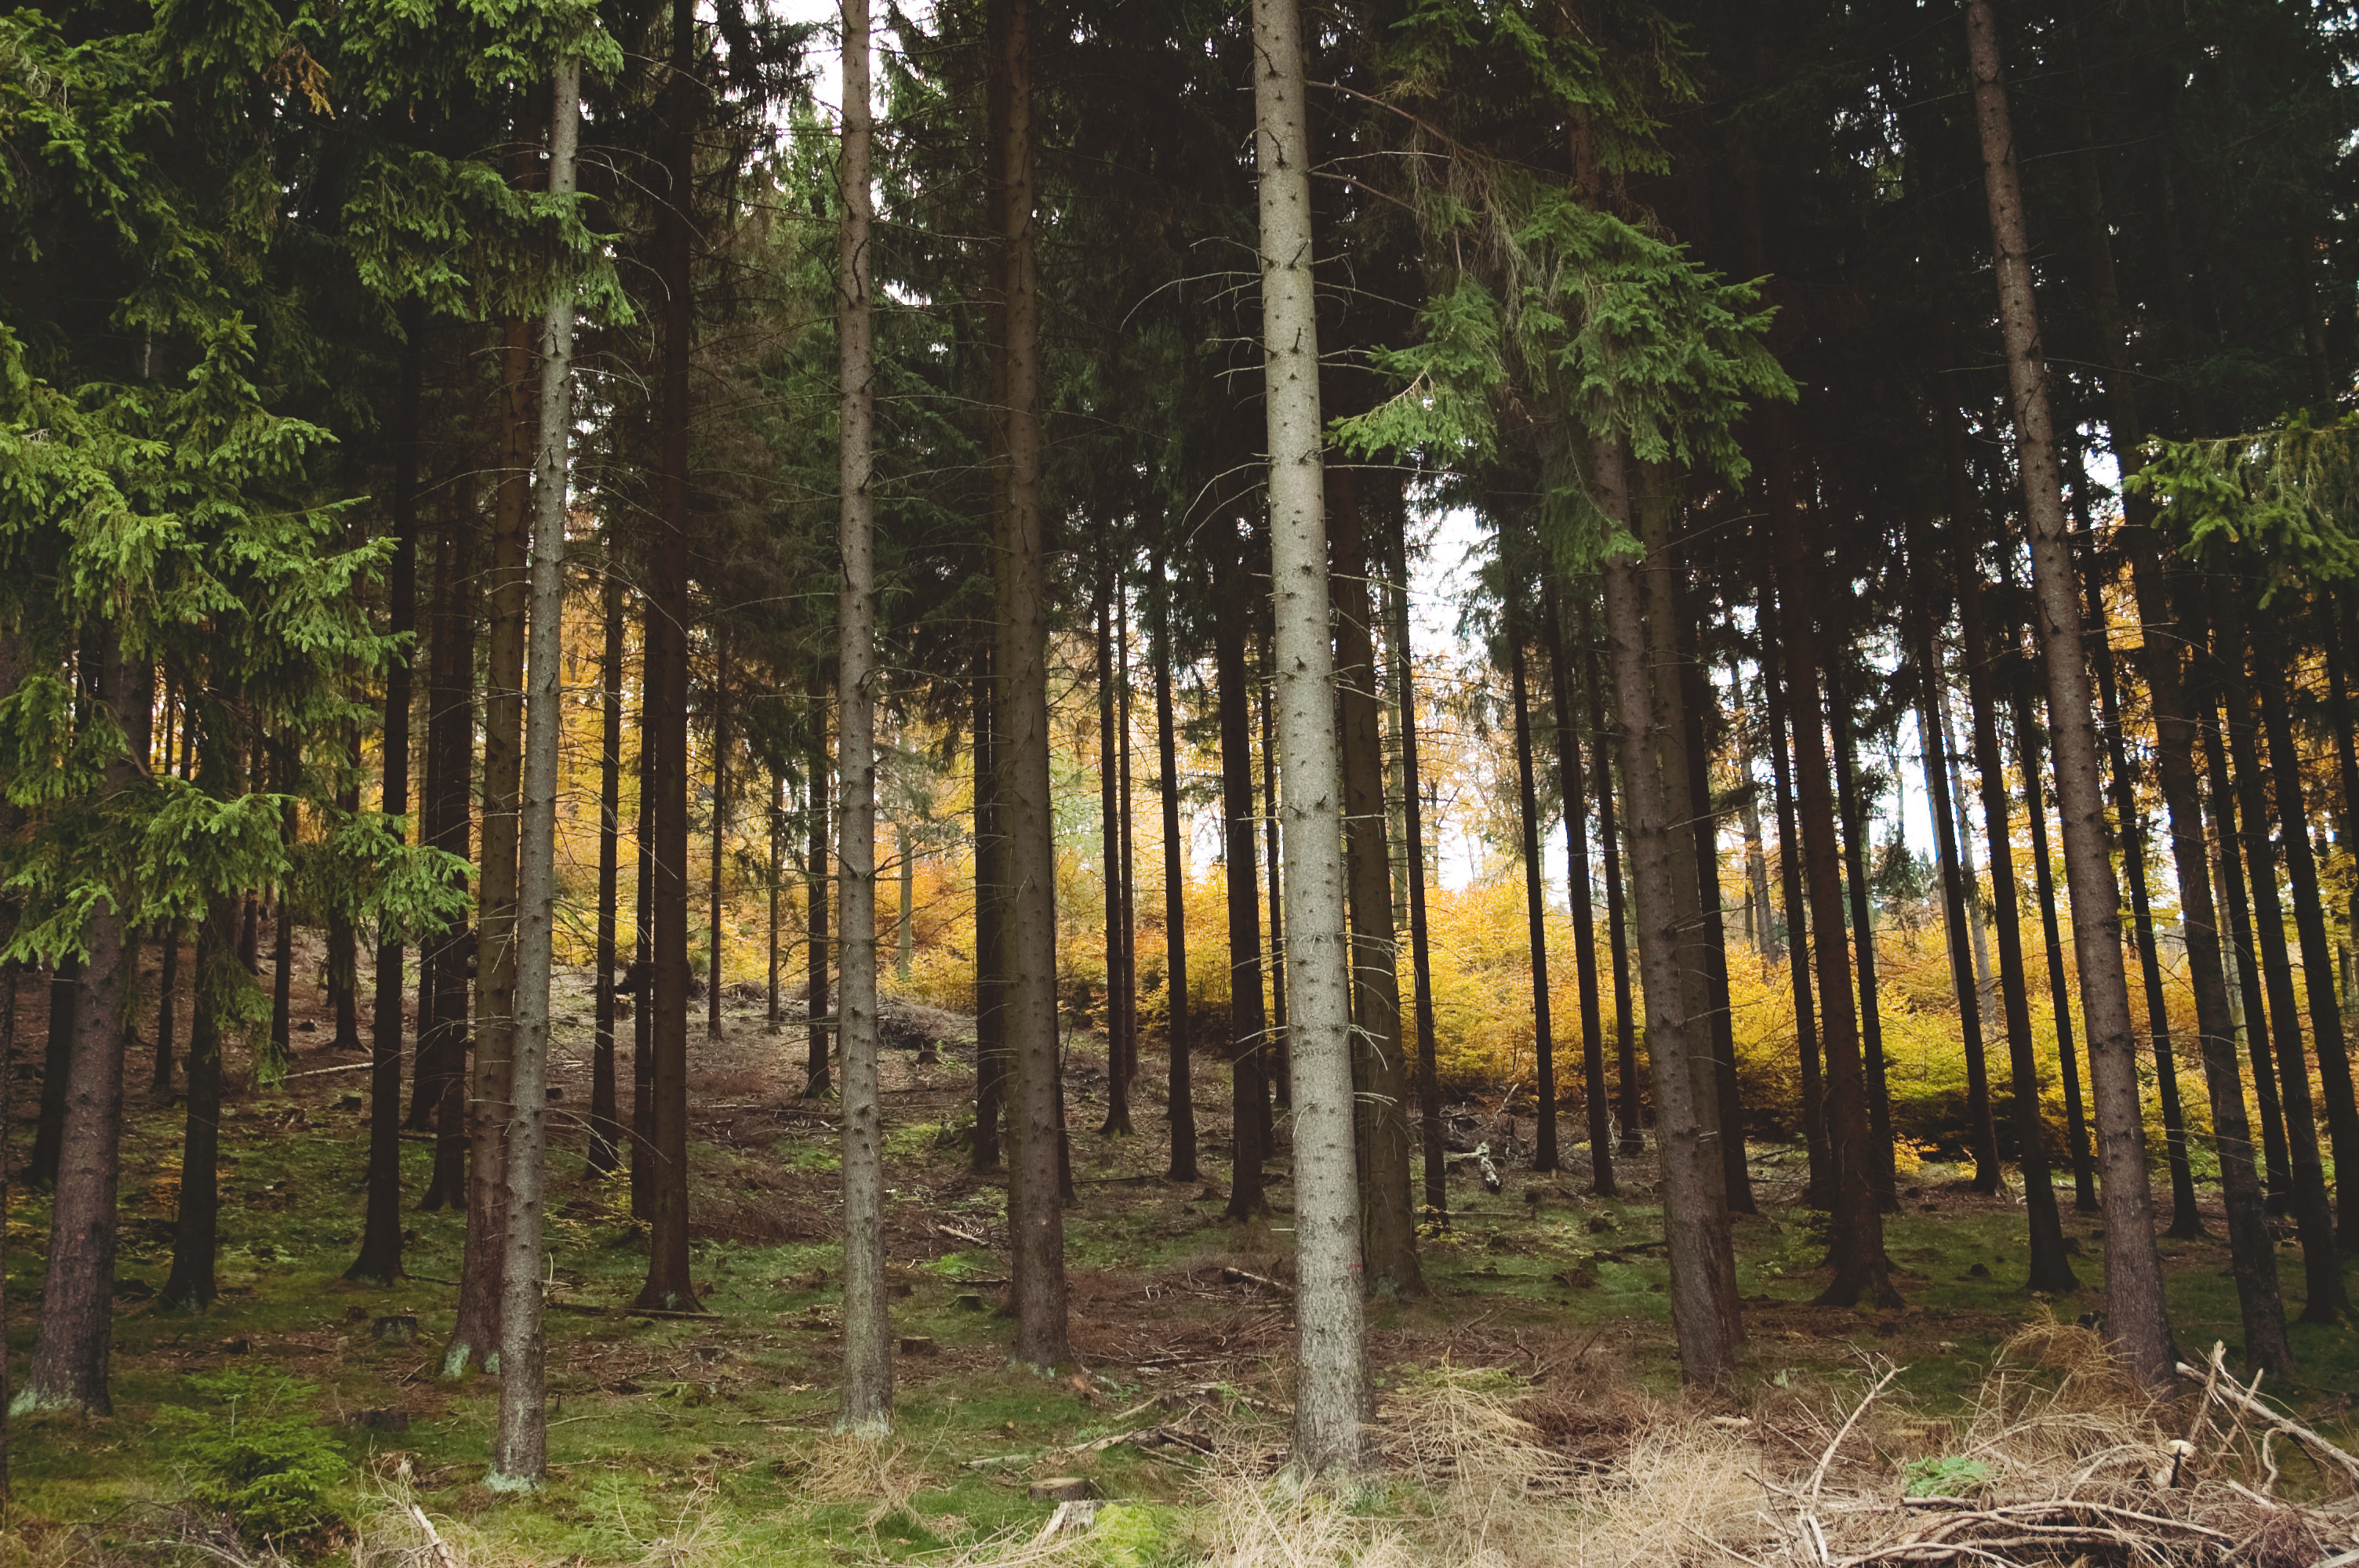
landscape, tree, nature, forest, grass, wilderness, light, plant, sunlight, leaf, pine, environment, jungle, evergreen, autumn, trees, leaves, outdoors, woods, daylight, rainforest, deciduous, grove, woodland, habitat, ecosystem, biome, old growth forest, natural environment, woody plant, temperate broadleaf and mixed forest, temperate coniferous forest, land plant